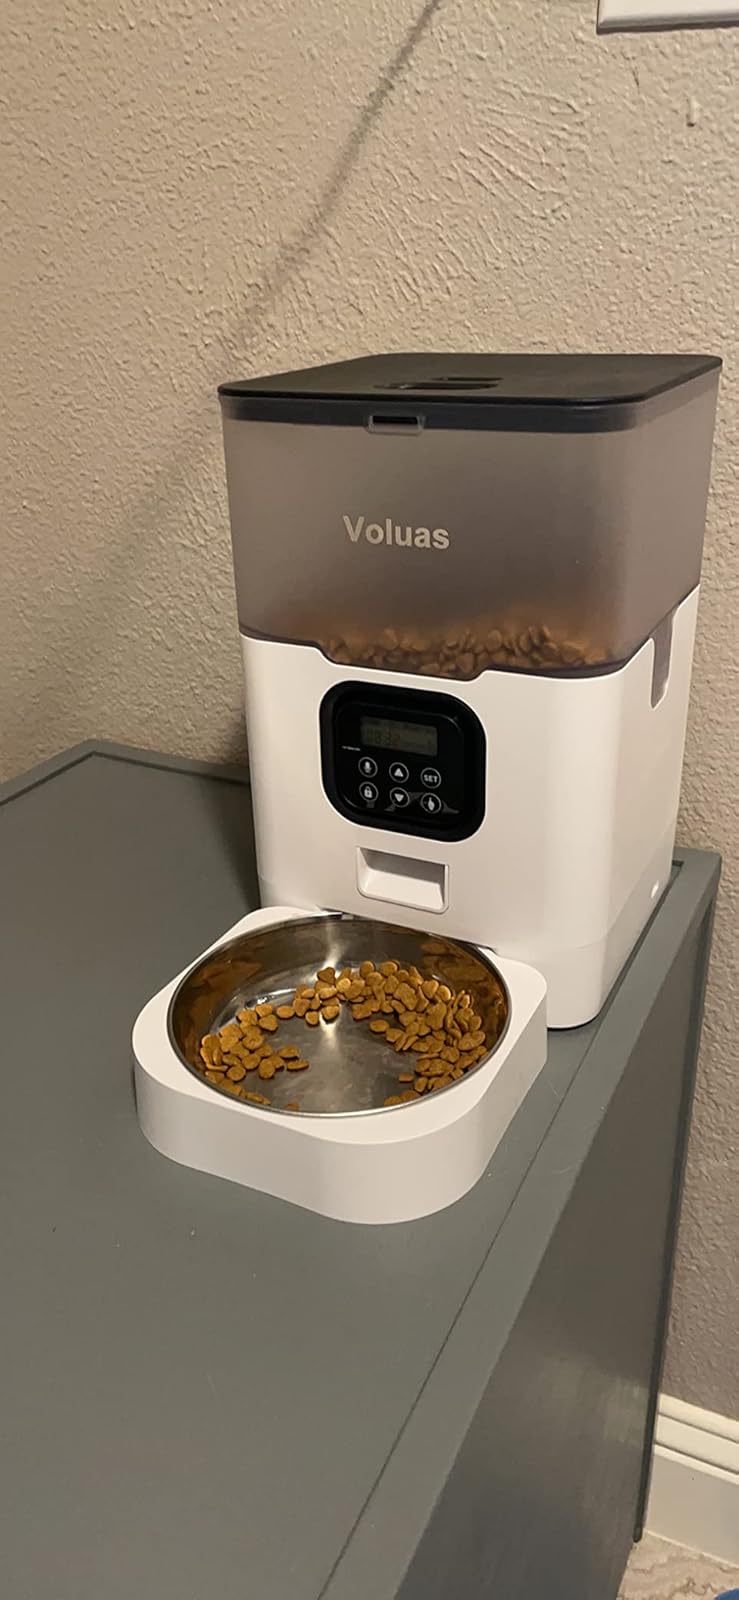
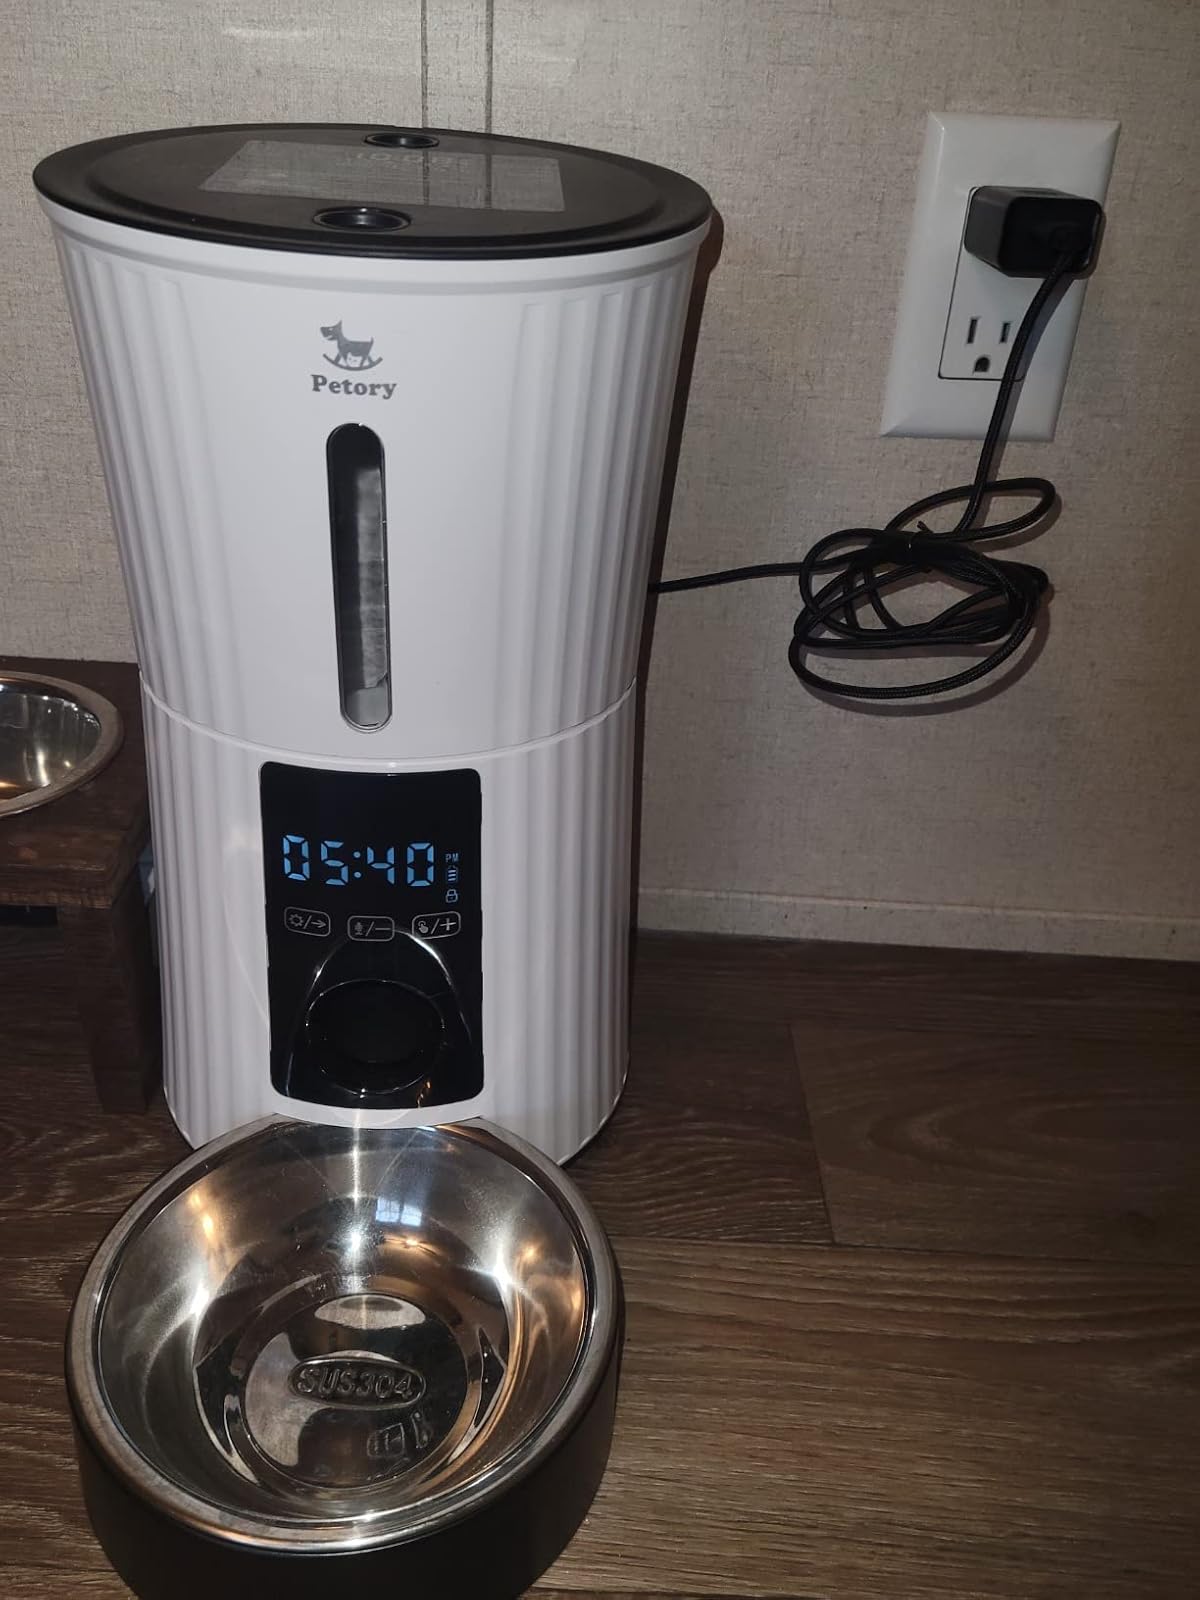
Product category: items_feeder
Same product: no